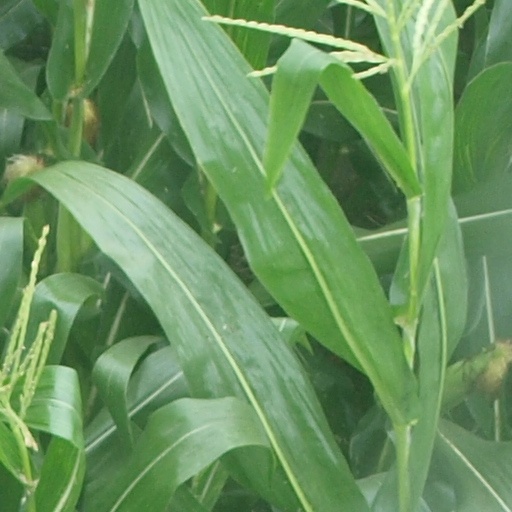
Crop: maize; corn